Flags of New Caledonia

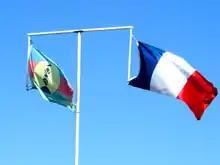
Tricolour and Kanak flag side by side on the same flagpole, Nouméa, March 2011.

In 2008, the government of New Caledonia debated the introduction of an official regional flag and anthem, as required by the Accord de Nouméa. A flag in fairly widespread unofficial use was the flag of the Kanak and Socialist National Liberation Front (FLNKS), a political party favoring independence for New Caledonia, thus a highly controversial emblem, and the French Tricolour would remain the only flag used for the next two years.